The Fear Index

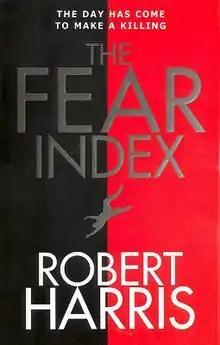
First edition cover

The Fear Index is a 2011 novel by British author Robert Harris. It is set in a period of roughly 24 hours on May 6, 2010, which was the date of the British general election and the Flash Crash. It follows the interactions of a group of employees at Hoffmann Investment Technologies, a fictional hedge fund operating in Geneva.